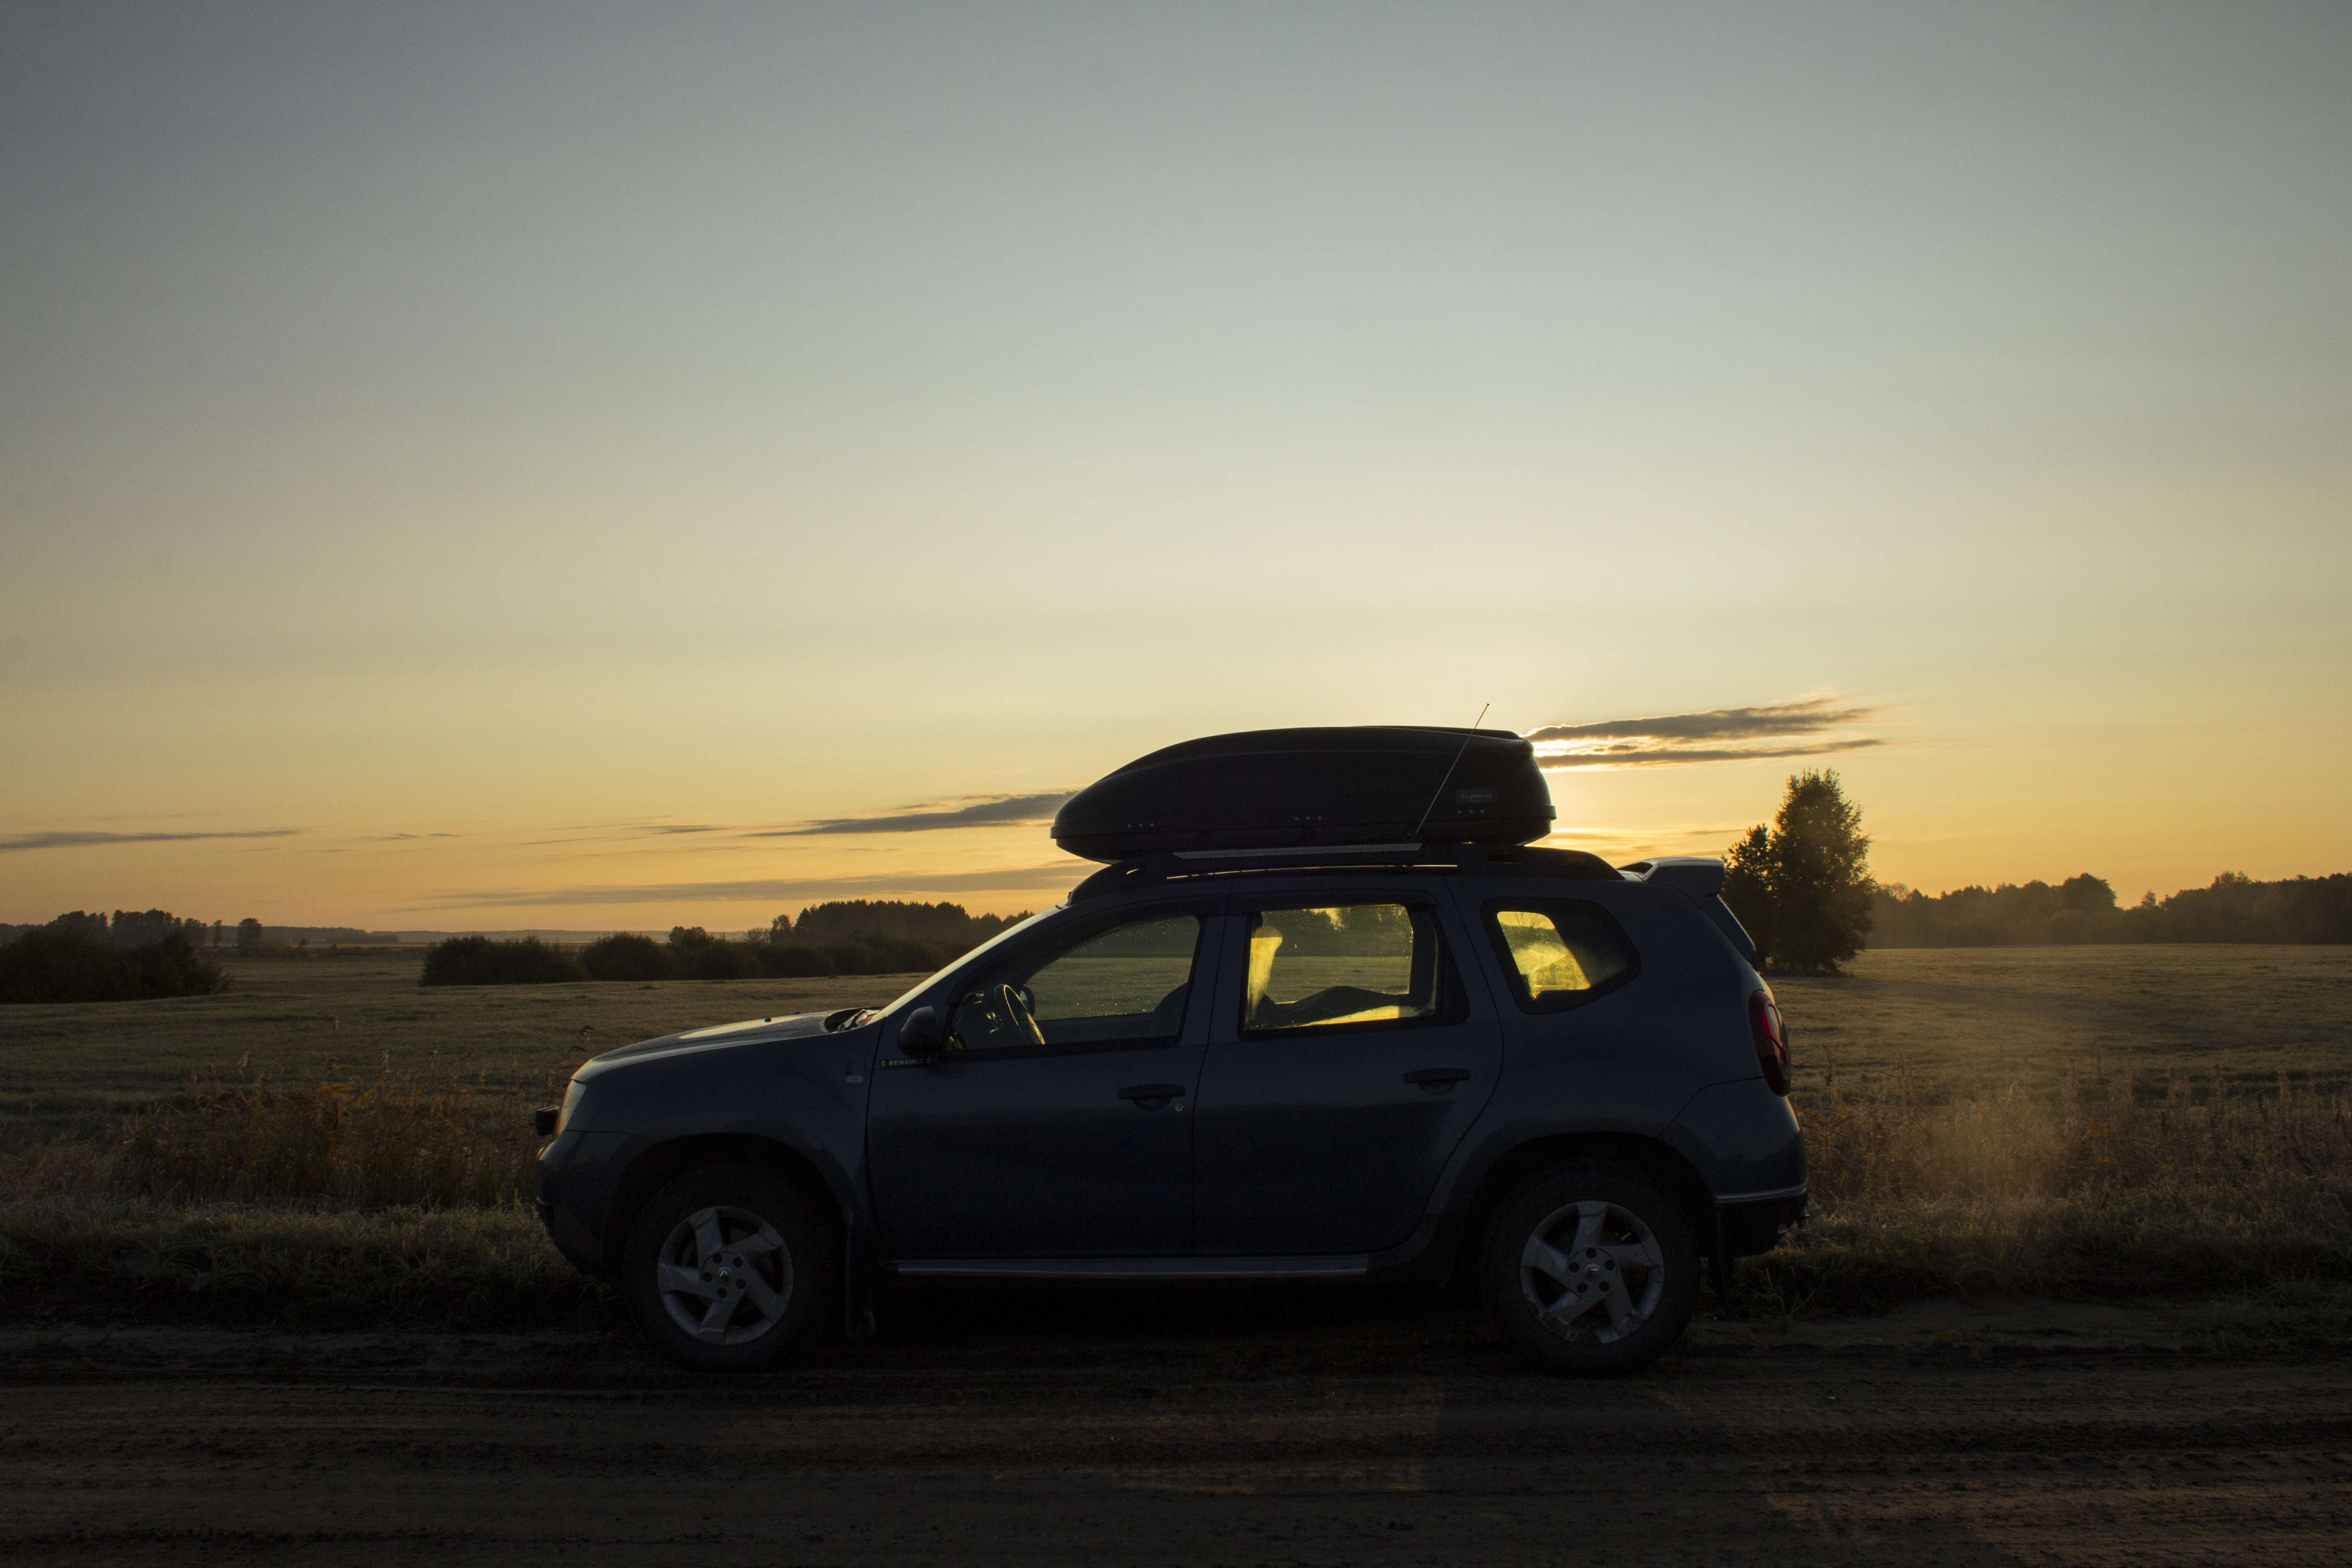
tourism, travel, crossover, suv, vehicle, land vehicle, car, sky, road, landscape, dacia duster, sport utility vehicle, infrastructure, automotive exterior, Mini SUV, automotive design, city car, off roading, road trip, sunset, cloud, off road vehicle, crossover suv